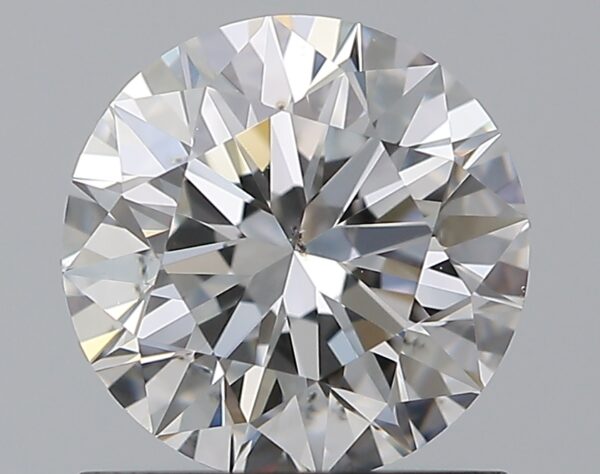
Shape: round
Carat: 1.01
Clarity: SI1
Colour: F
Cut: EX
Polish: EX
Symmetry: EX
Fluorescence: N
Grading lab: GIA
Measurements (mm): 6.37 x 6.41 x 4.01